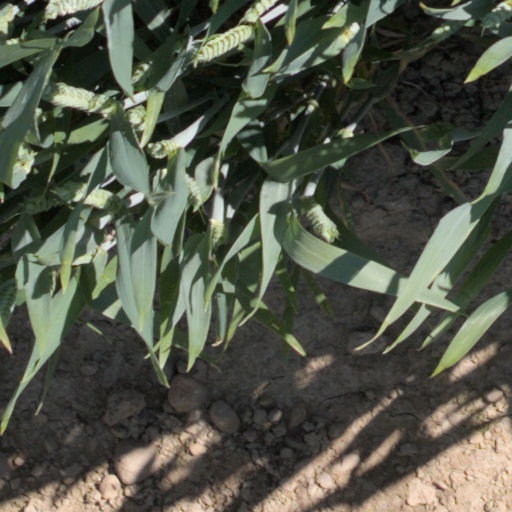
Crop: wheat